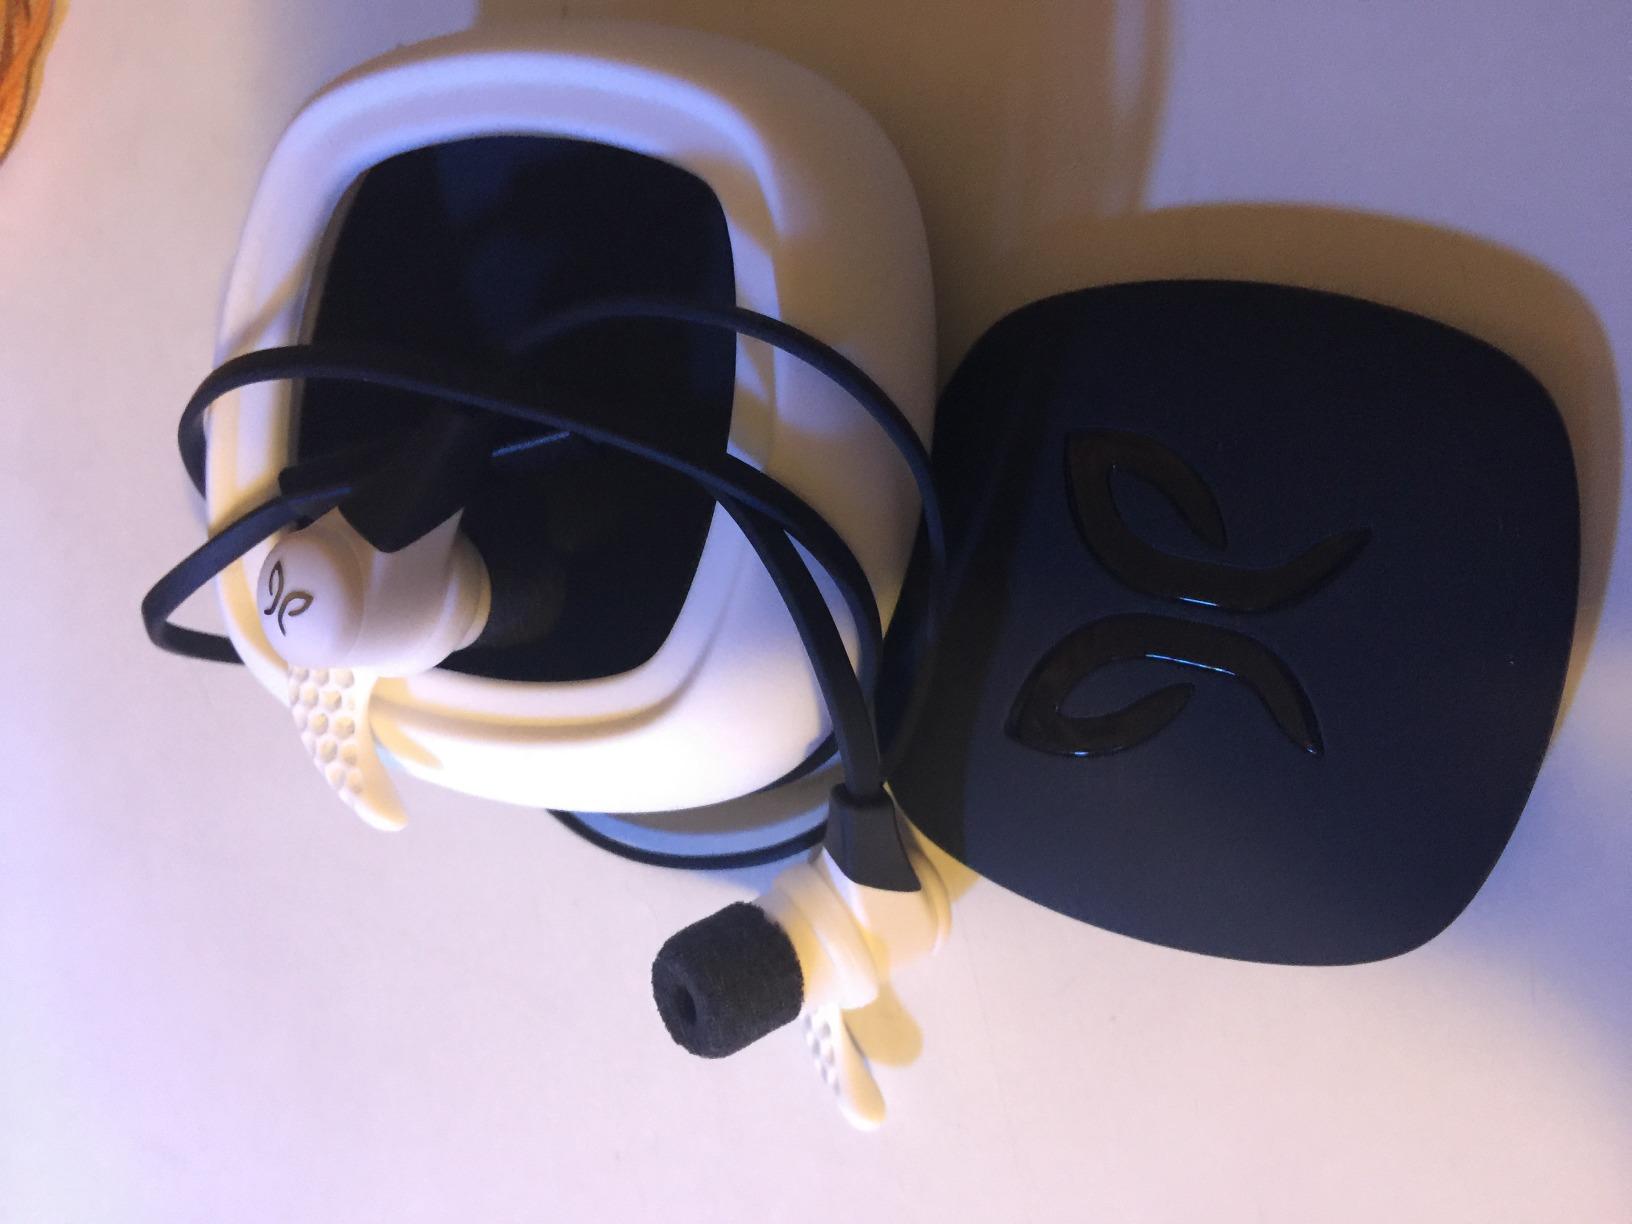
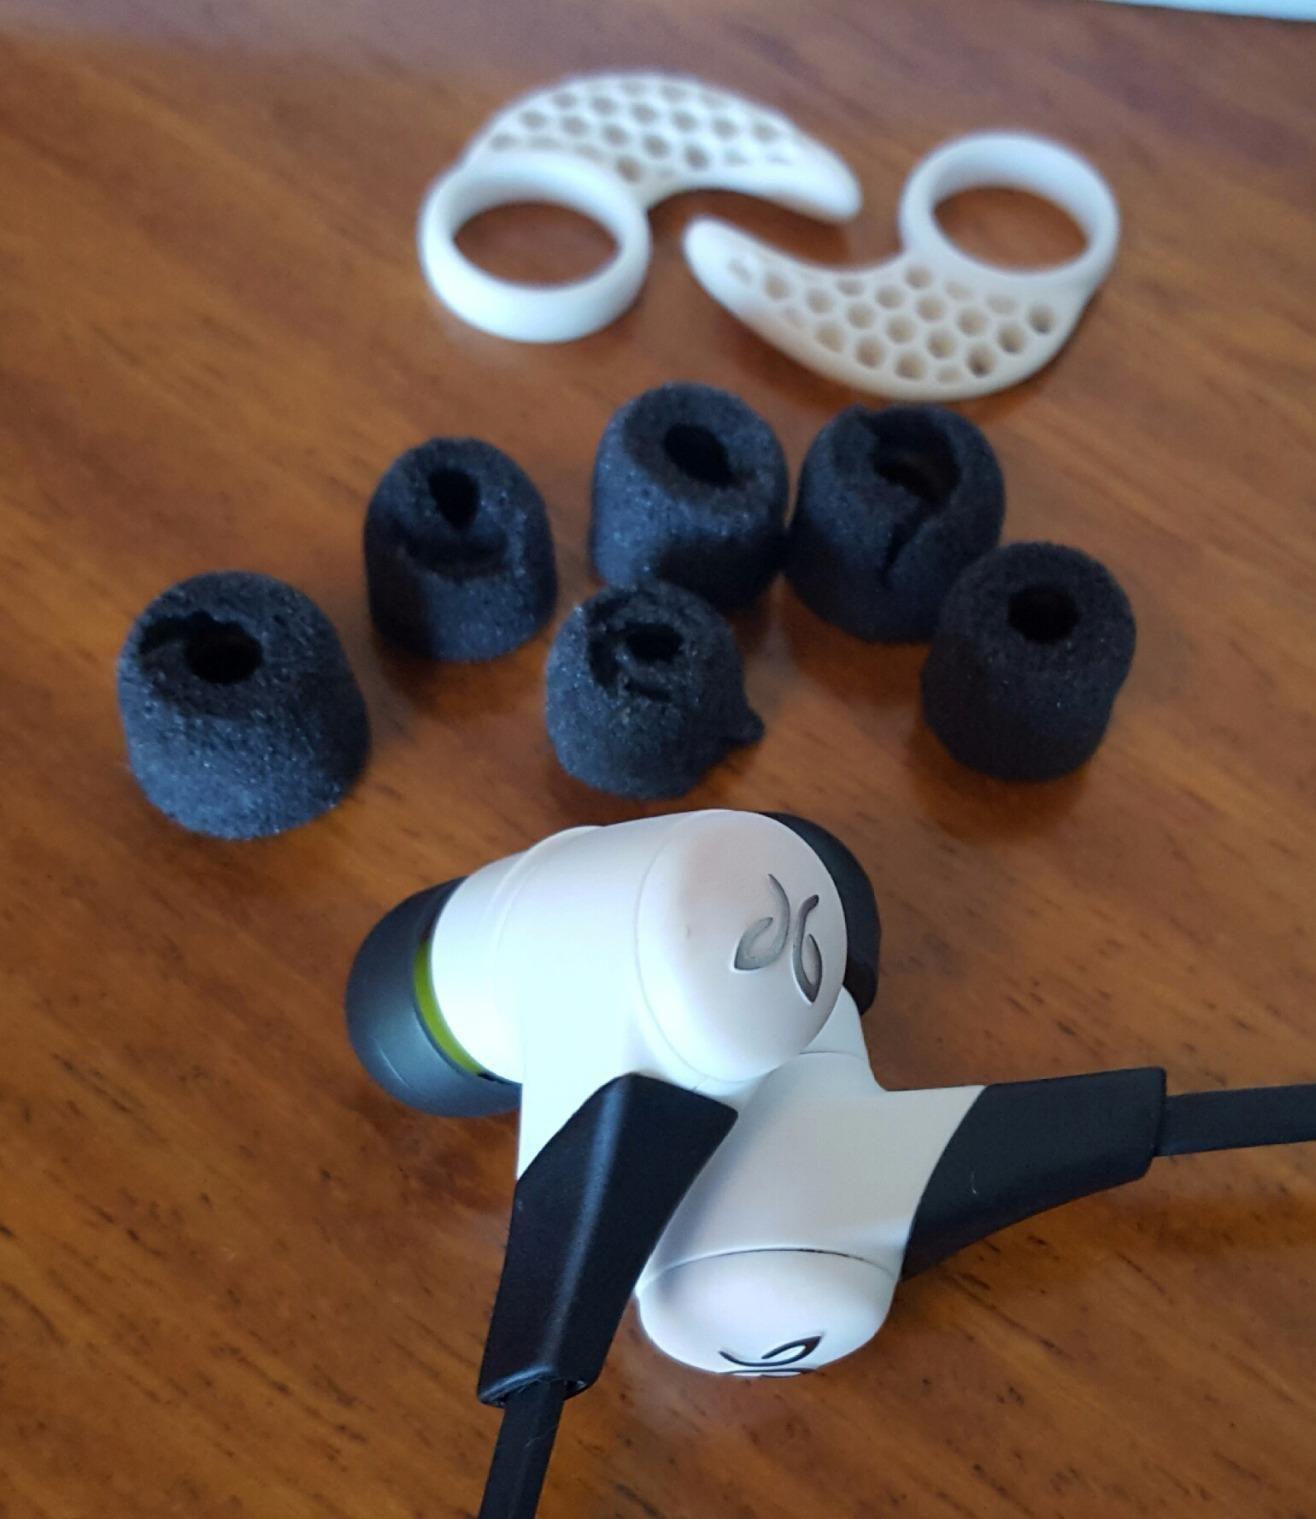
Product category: headphones
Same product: yes